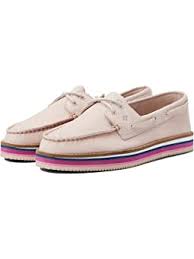
Label: Boat